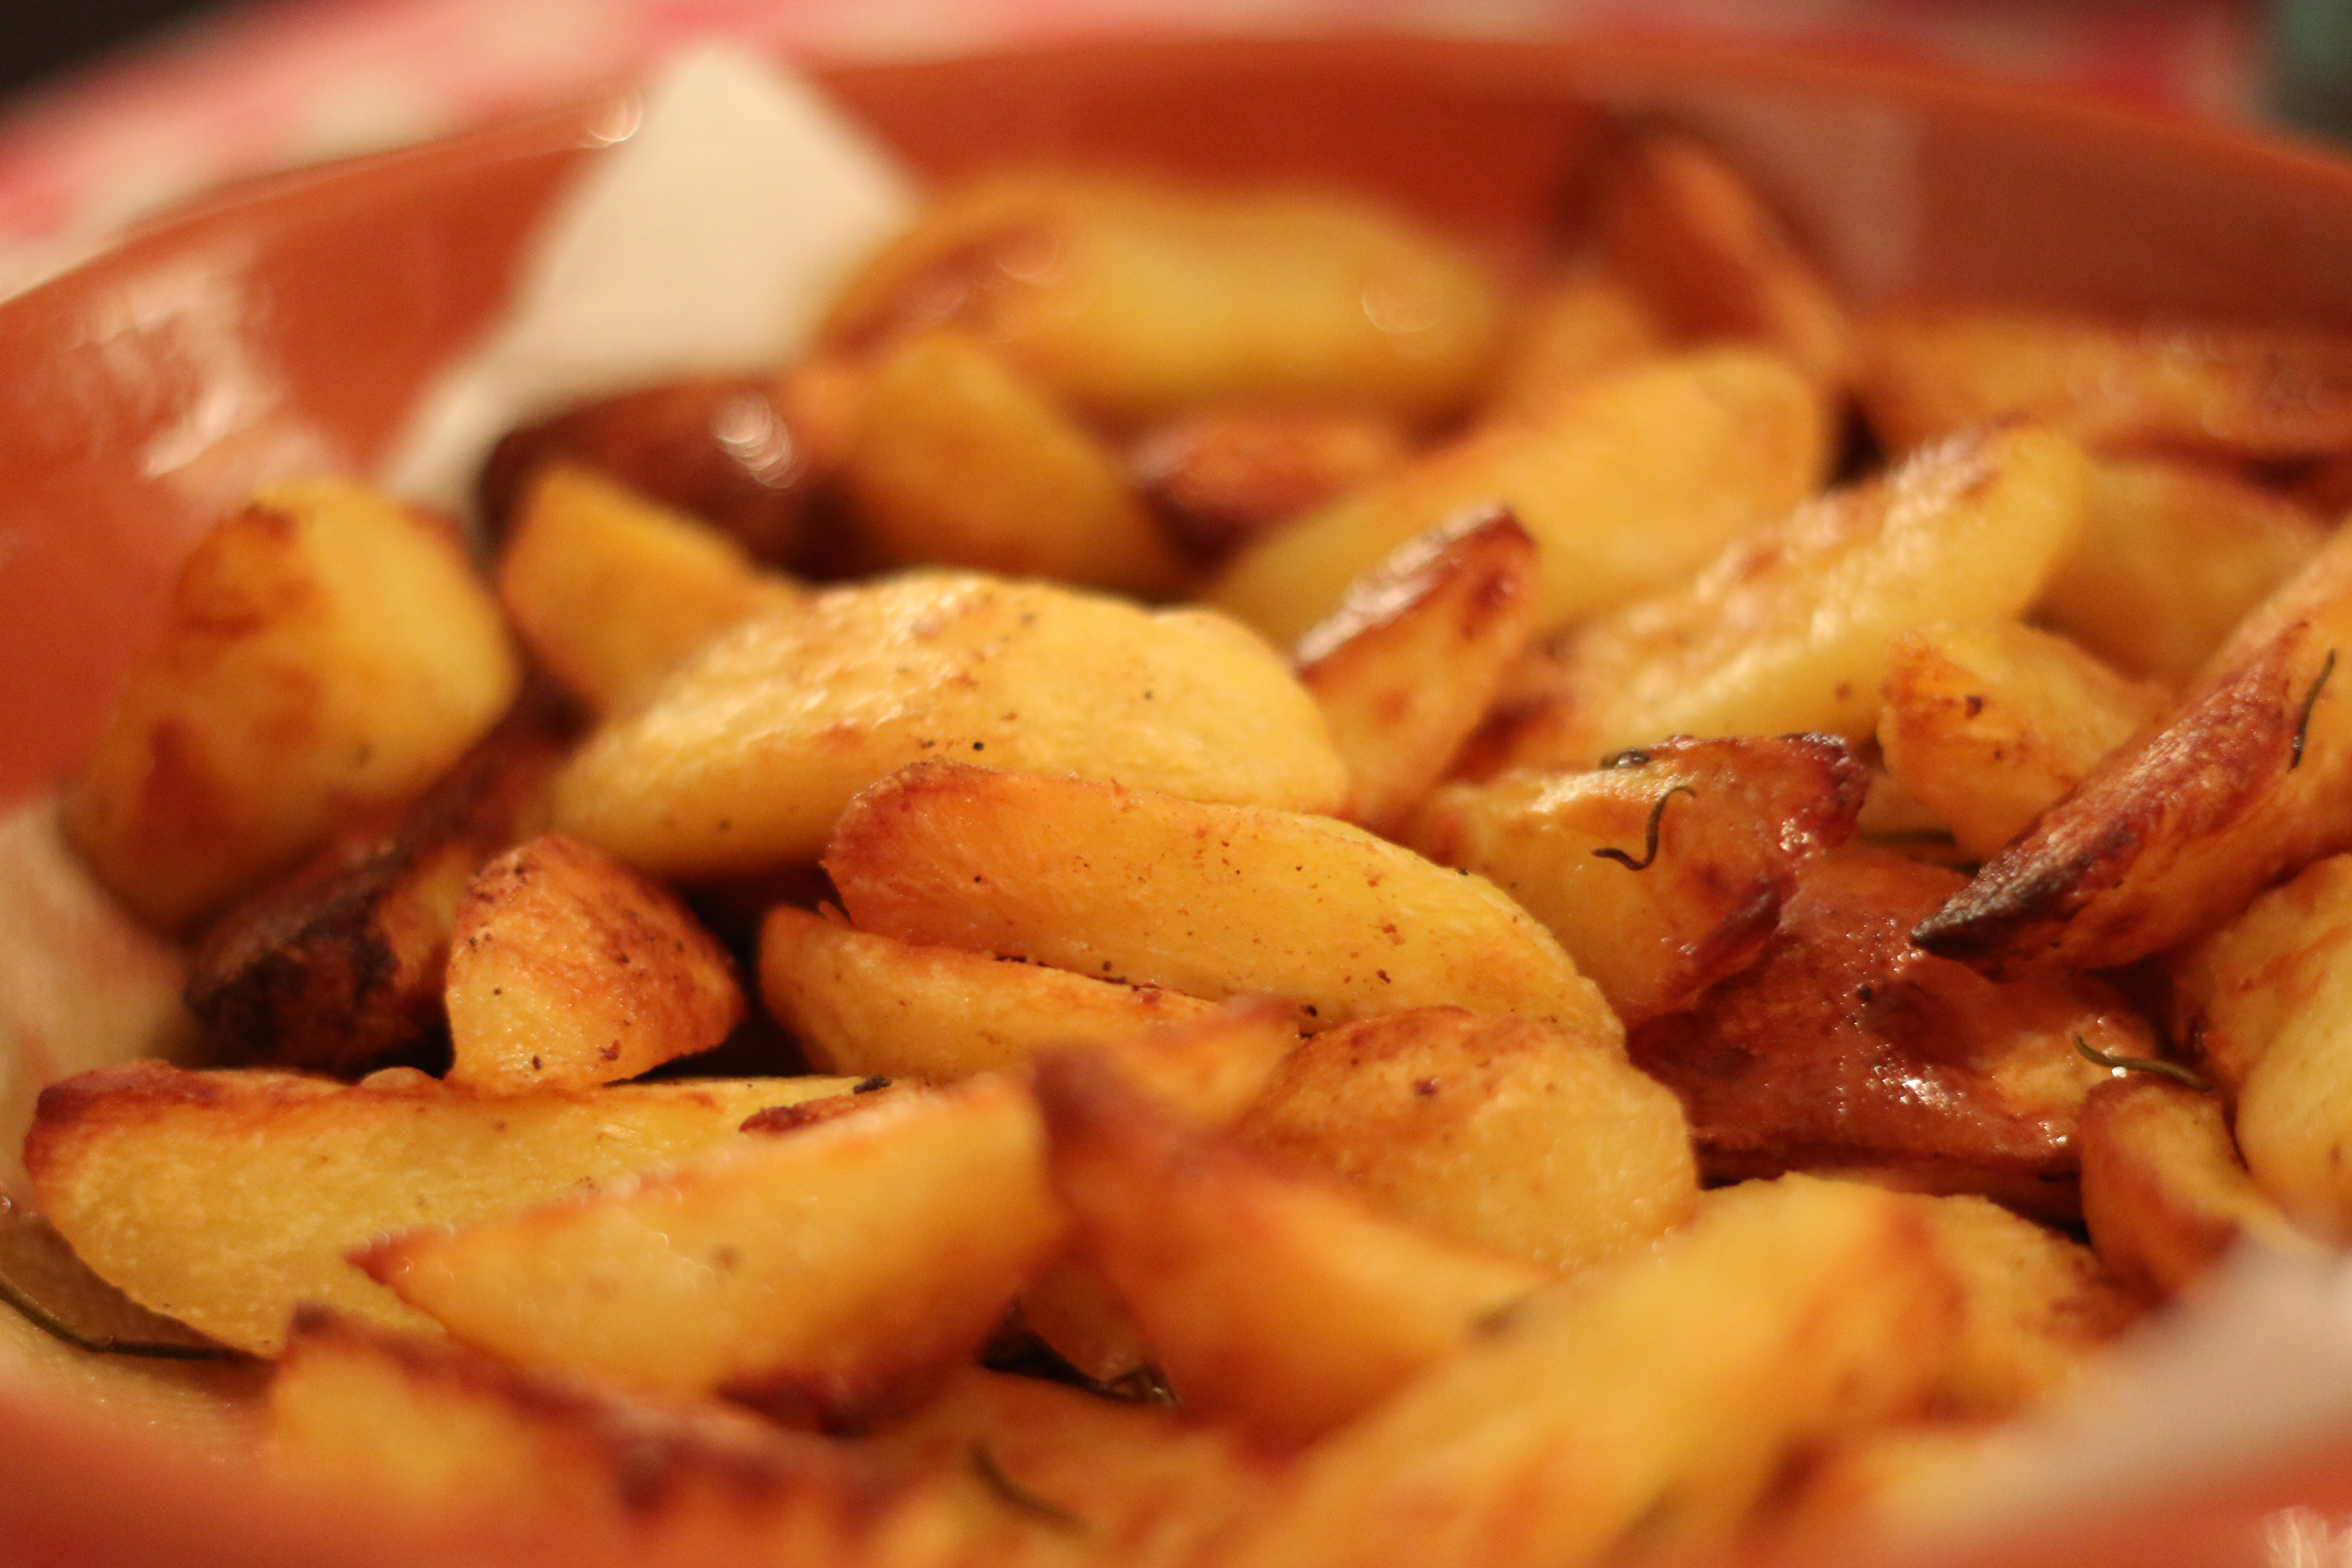
plant, rustic, dish, food, produce, vegetable, yellow, baking, cuisine, potato, dinner, rosemary, power supply, french fries, flowering plant, junk food, side dish, root vegetable, land plant, potato and tomato genus, potato wedges, canadian cuisine, poutine, main meal, baked potatoes